Hispanic and Latino Americans

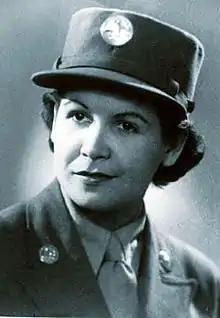
Carmen Contreras-Bozak – first Hispanic women to serve in the Women's Army Corps.

Hispanic Americans have made distinguished contributions to the United States in all major fields, such as politics, the military, music, film, literature, sports, business and finance, and science.